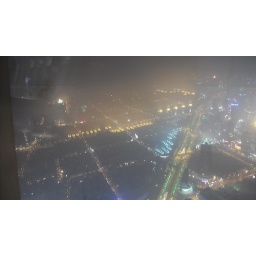
im not in an airplane .. view from the top of the ifc building